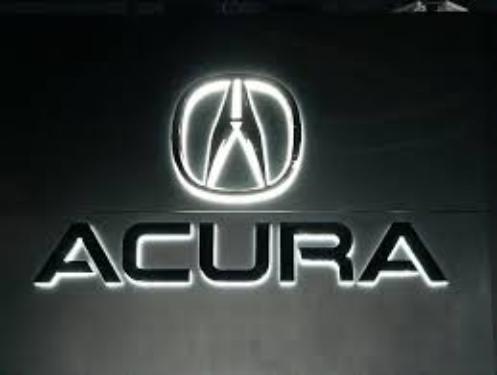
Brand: akurra
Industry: Transportation